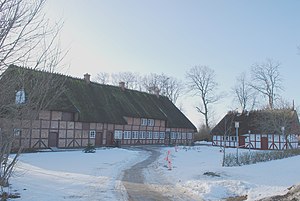
Vor Frue Kirke (Sønderborg Kommune)
Notmark Præstegård
Vor Frue Kirke eller Notmark Kirke i Notmark Sogn på Als er formentlig bygget omkring år 1200. Kirken er indviet til Vor Frue, dvs. Guds Moder, Jomfru Maria. Der er stadig påmalede indvielseskors indvendig på skibets sydmur og korets nordmur.